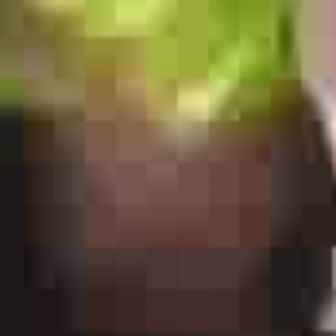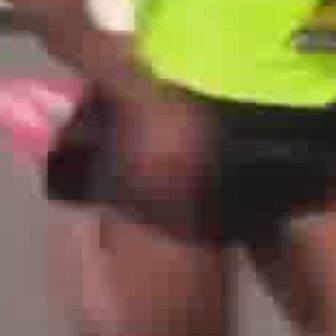
  Please identify the target specified by the bounding box [58,98,282,324] in the first image and locate it in the second image. Return the coordinates in [x_min,y_min,x_max,y_max] format.
Answer: [107,96,209,197]